Zillertal

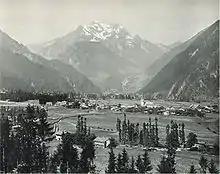
The Ziller Valley

While the relatively lenient stance of the archbishops of Salzburg had allowed the creation of small pockets of Protestantism in their lands since the Protestant Reformation, the remaining Protestants were oppressed more harshly during the Habsburg rule of the 19th century. In 1837, 437 Protestant inhabitants of the Ziller Valley left the valley after they were given the choice of renouncing the Augsburg Confession or emigrating to Silesia, where Frederick William III of Prussia offered them lands and housing near Erdmannsdorf (now Mysłakowice in western Poland).